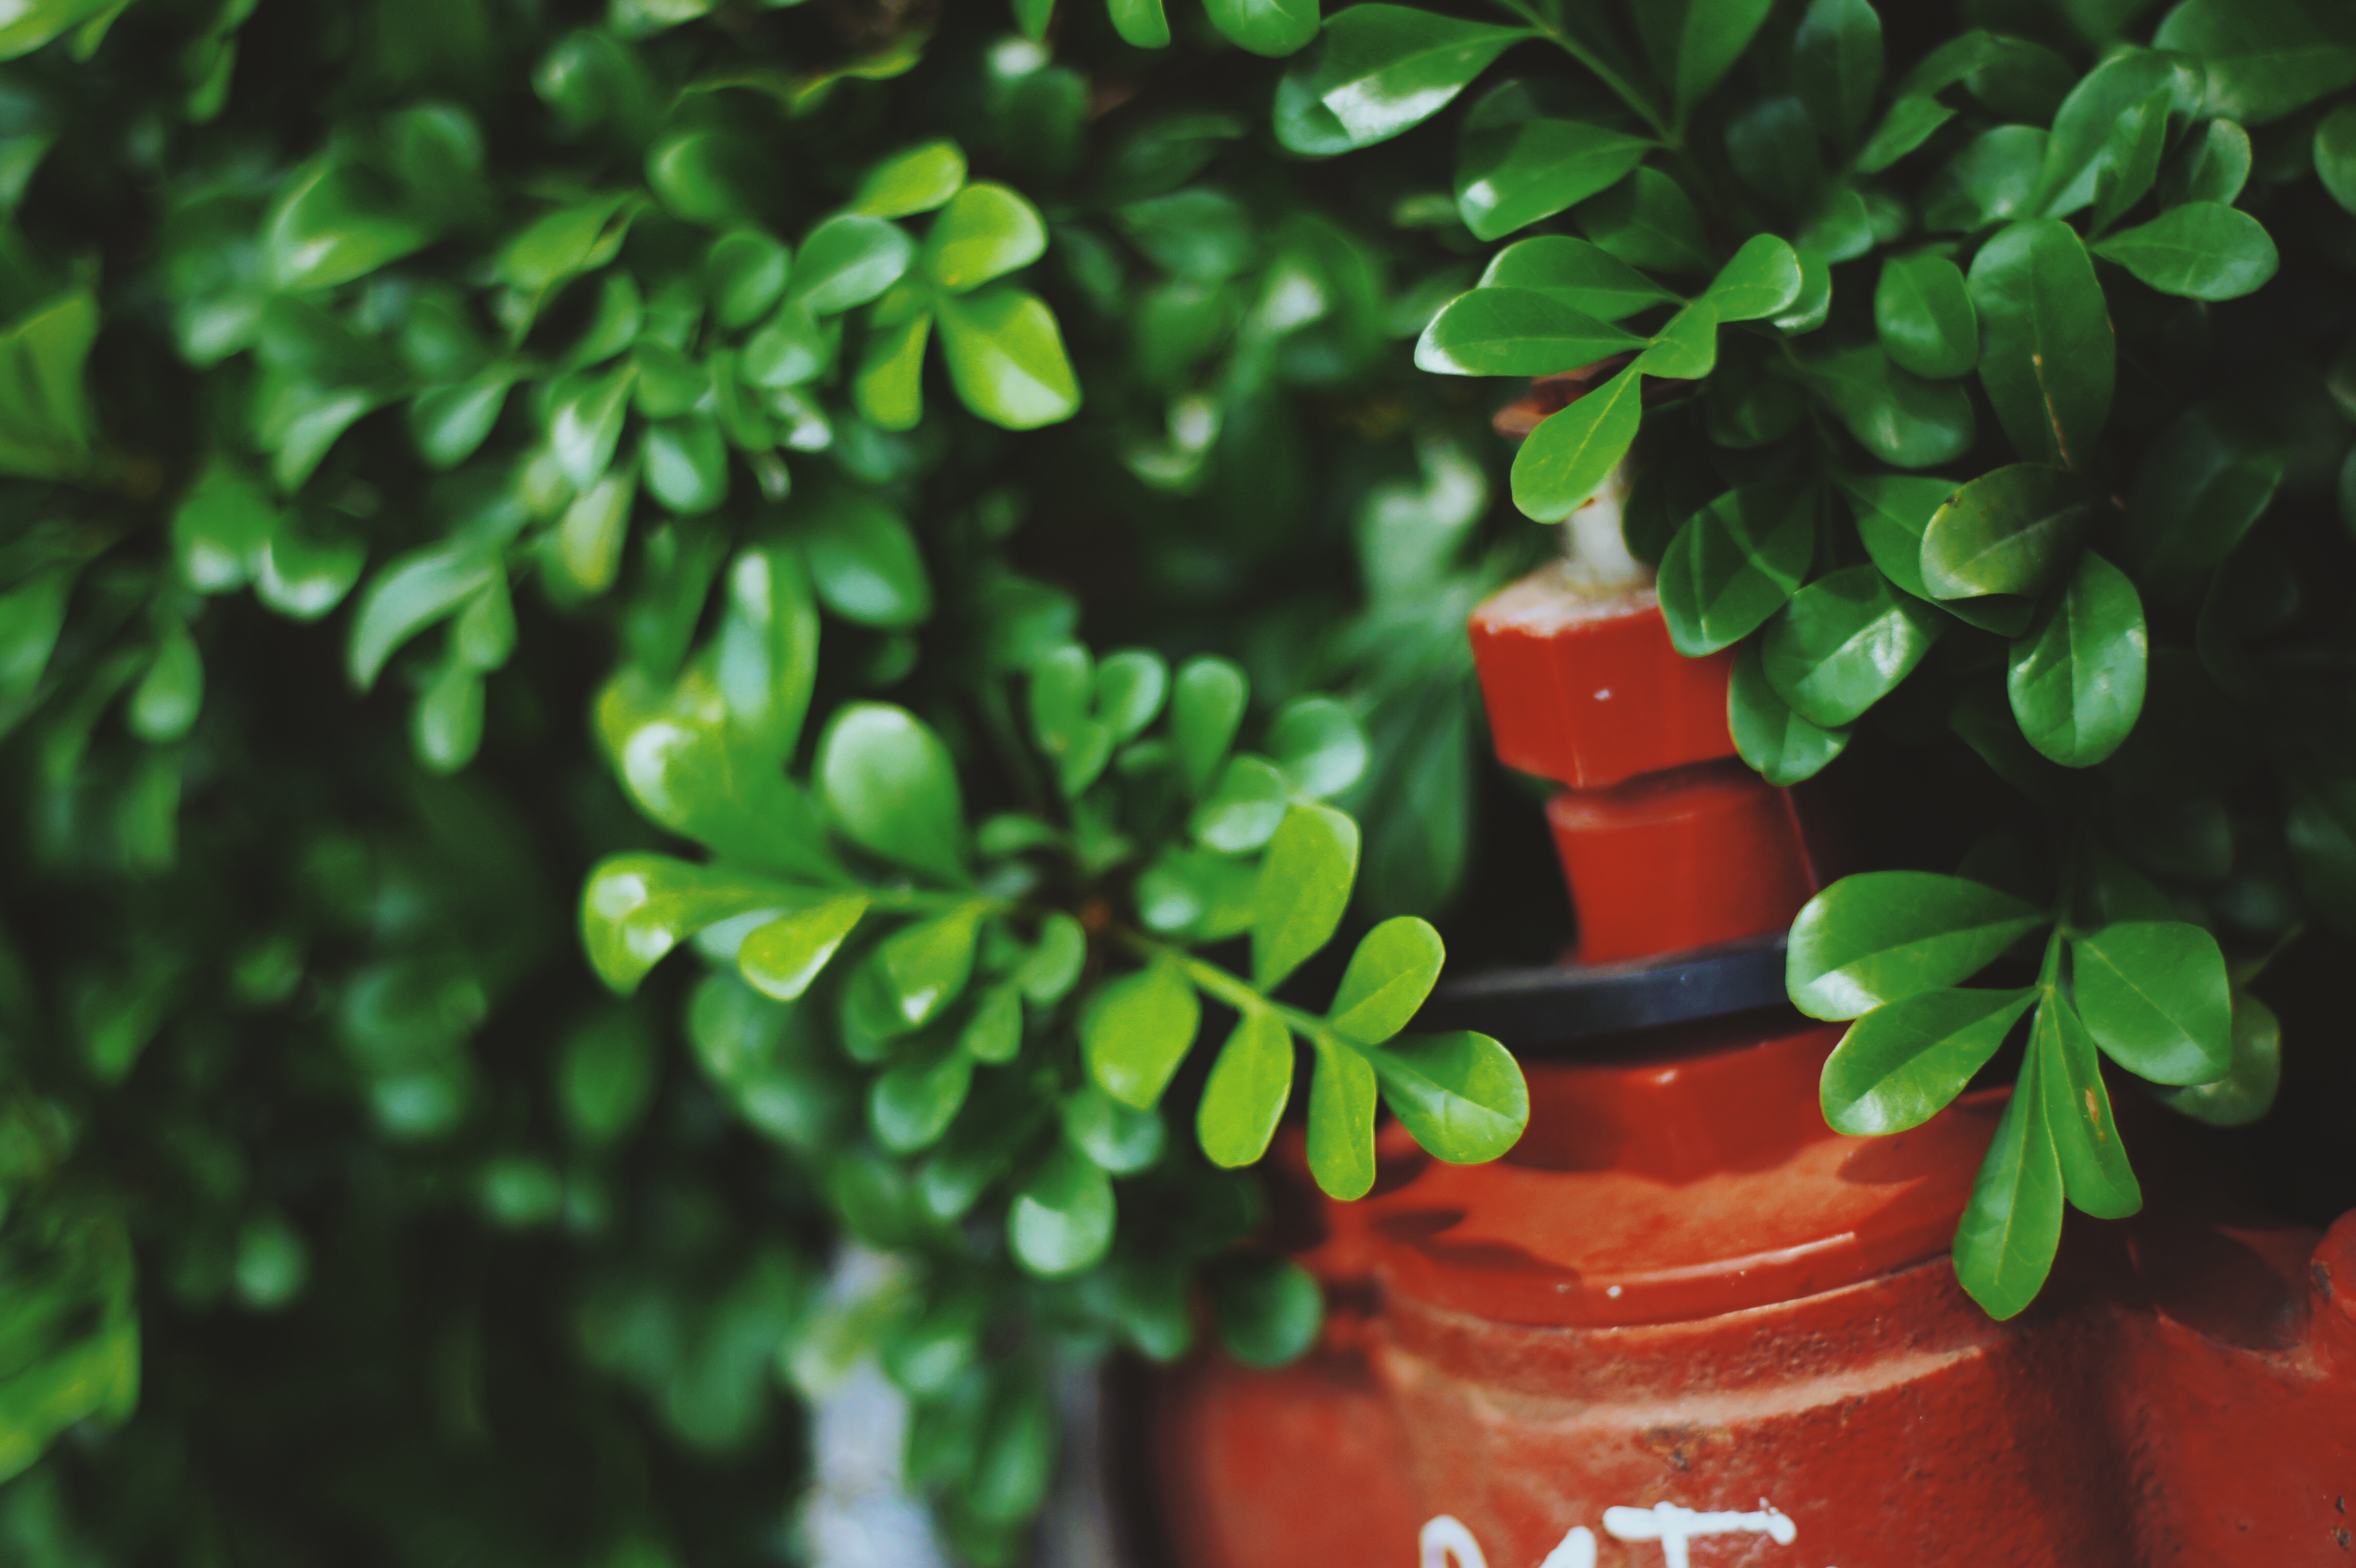
tree, branch, plant, leaf, flower, green, red, produce, botany, flora, macro photography, land plant